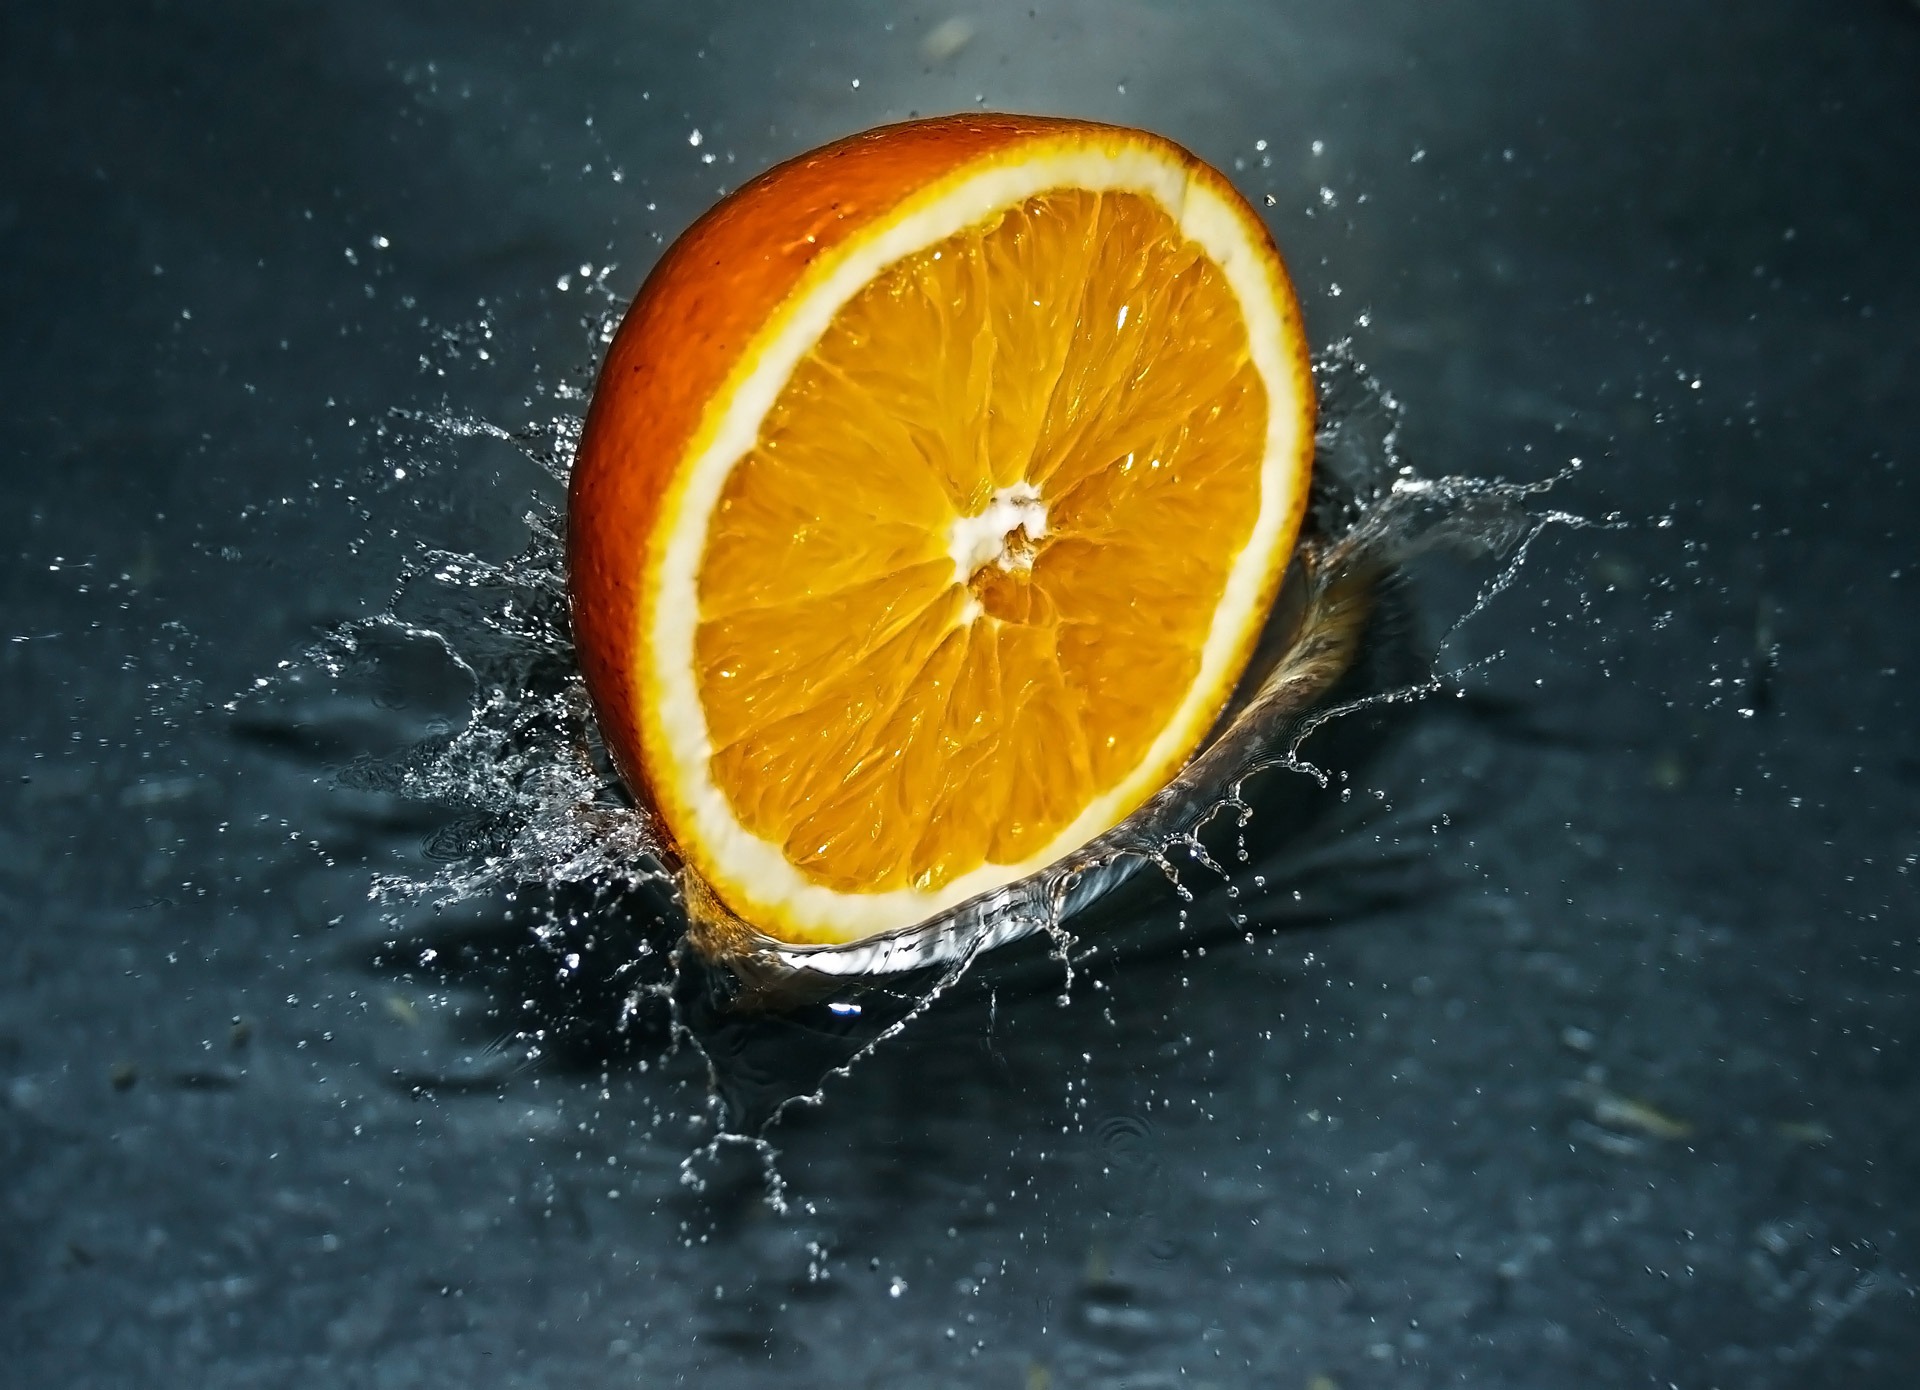
water, plant, fruit, orange, food, splash, produce, fresh, falling, citrus, macro photography